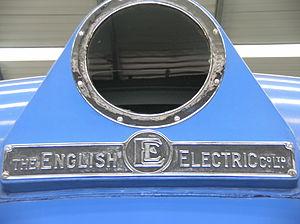
English Electric était une entreprise anglaise fondée en 1918. Elle fabriquait au départ des moteurs électriques, puis a étendu ses activités vers les locomotives et les avions militaires. En 1946, elle acheta la Marconi's Wireless Telegraph Company pour s'adjoindre ses compétences en télécommunications et en produits de consommation grand-public. À partir de 1958, elle diffusa une version industrielle du premier ordinateur britannique, le DEUCE, dont l'architecture était, à quelques améliorations de détail près, celle du Pilot ACE développé en 1950 au National Physical Laboratory.